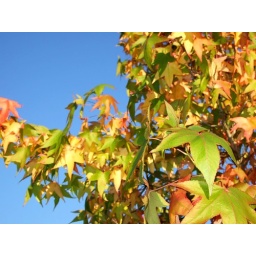
A tree in the car park, playing with a bit of the old DoF again here....